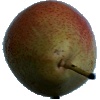
Label: Pear Forelle 1